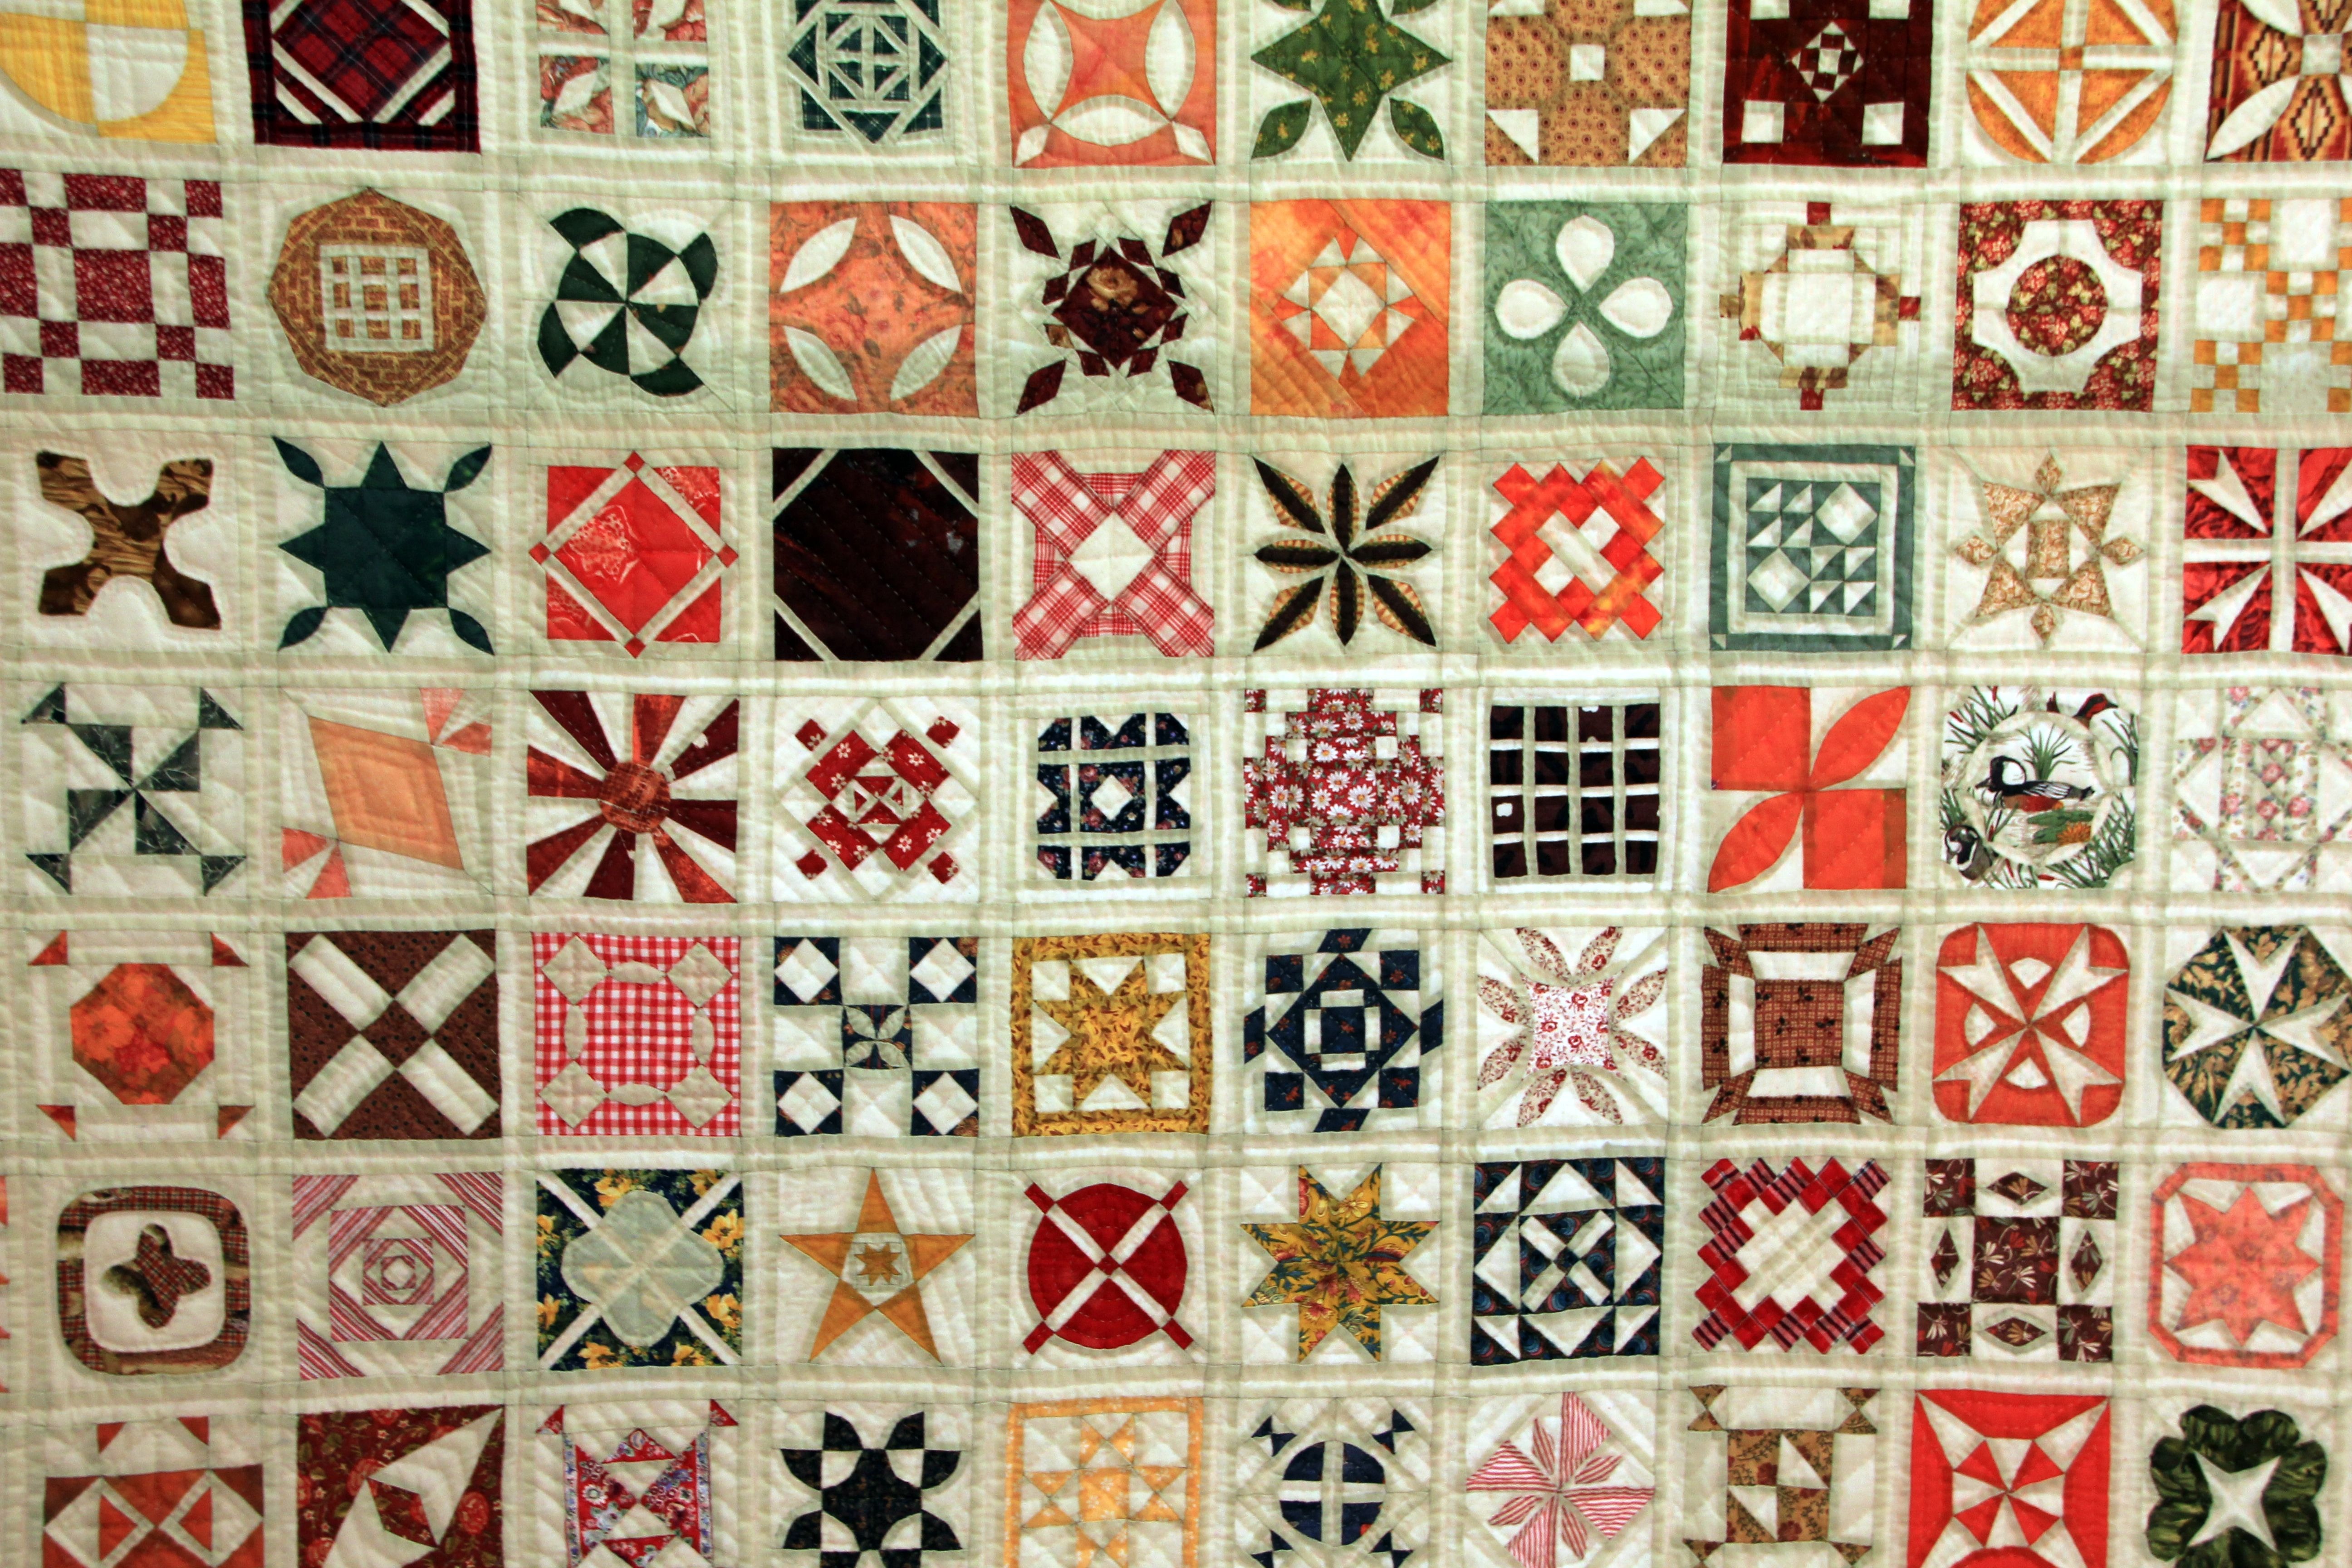
pattern, craft, material, quilt, sew, patchwork, textile, design, symmetry, hand labor, linens, quilting